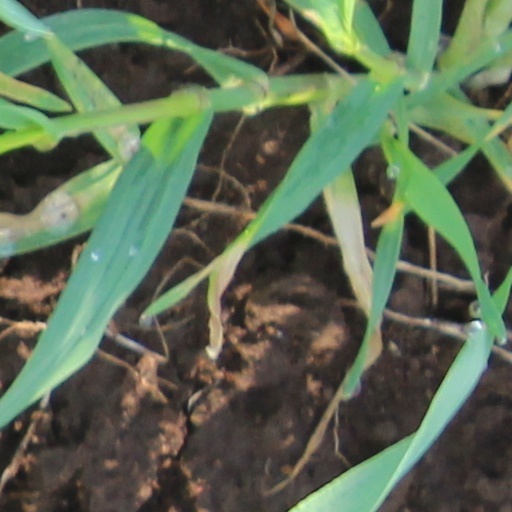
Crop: wheat